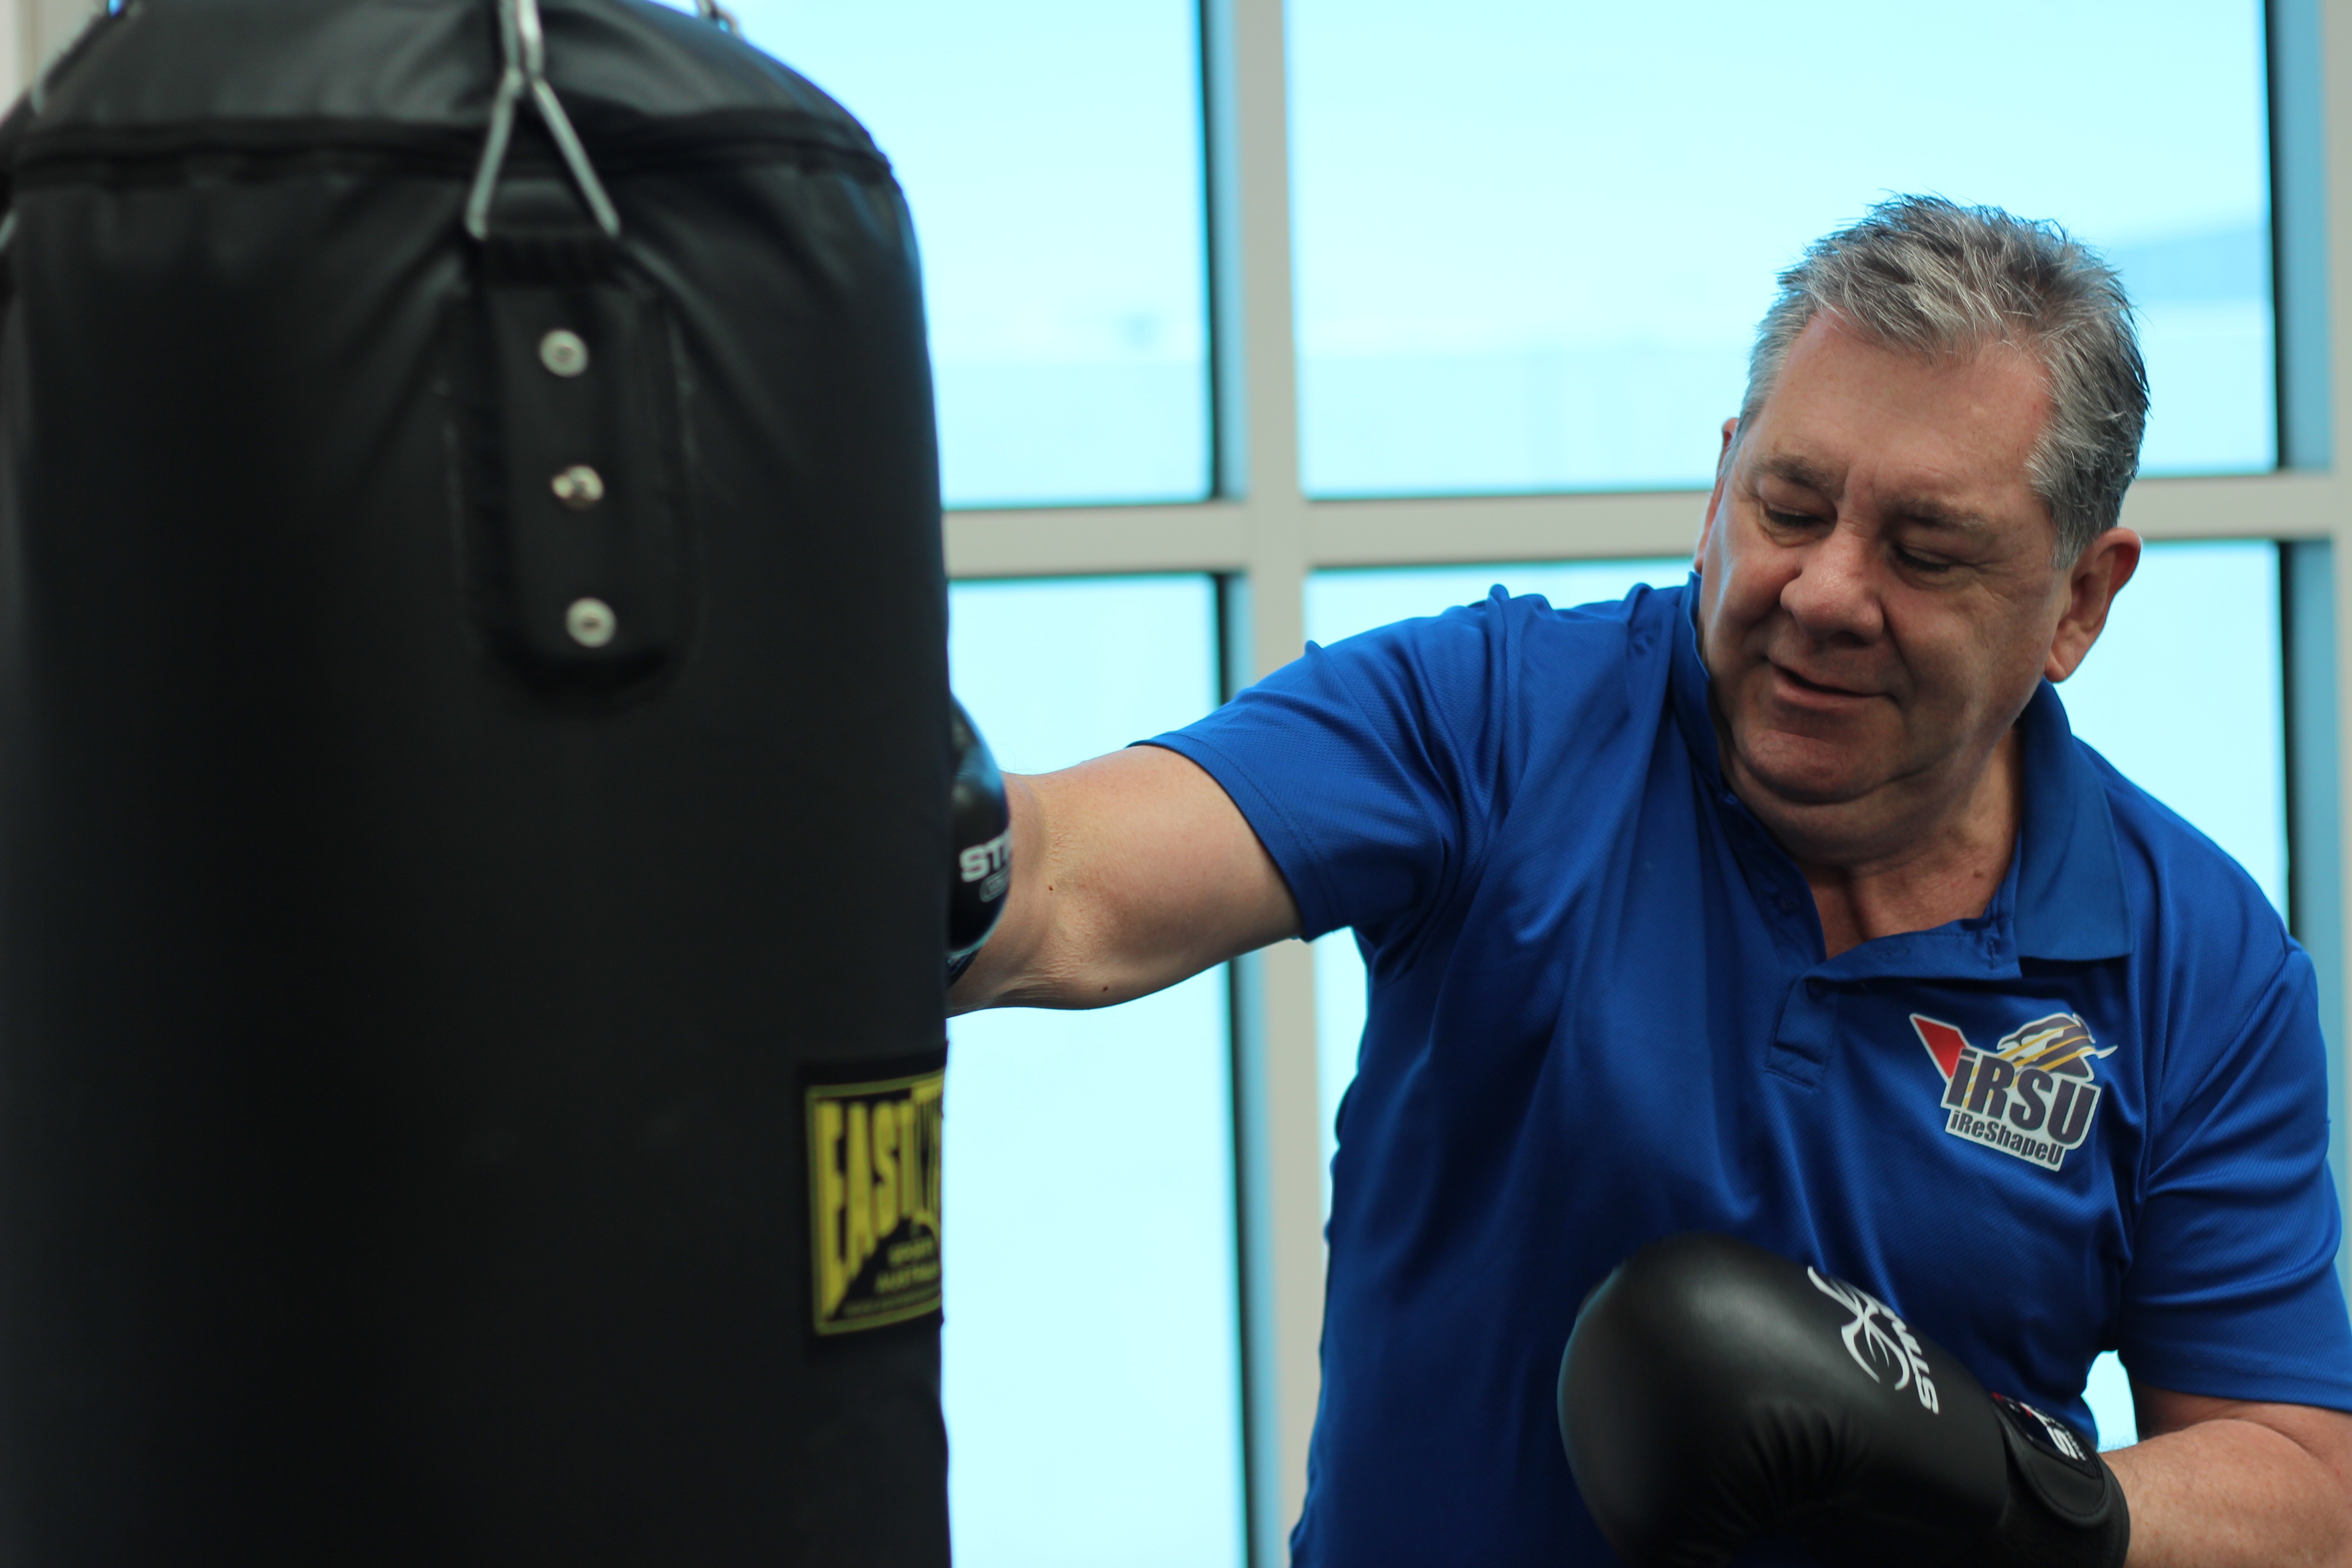
blue, professional, old man, boxing, punch, t shirt, sport venue